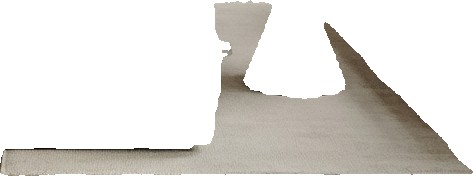
Surface category: rug